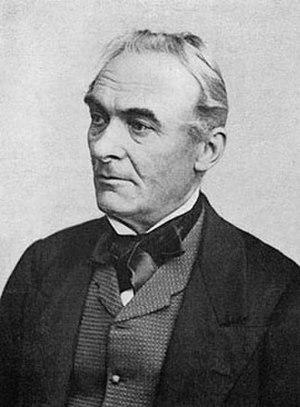
Le temple d'Auguste et de Livie est un temple romain périptère sine postico hexastyle corinthien édifié au début du Iᵉʳ siècle, qui se situait dans le centre-ville de la cité antique de Vienna, correspondant également au centre de la ville contemporaine de Vienne, dans le département français de l'Isère et la région Rhône-Alpes.
L’opposition à la corrida regroupe l'ensemble des critiques formulées à l'encontre de celle-ci. Il peut s'agir de l'opposition militante conduite par les différents mouvements ou associations qui réclament aujourd'hui l'abolition de la corrida, ou n'être qu'un simple désaveu de celle-ci. Cette opposition est d'ordre éthique et porte sur les souffrances et l'agonie du taureau, mis à mort au terme d'un spectacle jugé barbare par beaucoup, voire sadique par certains, avec l'utilisation particulièrement destructrice des piques puis, à un moindre degré, des banderilles.
La rue Mérimée est une voie du 16ᵉ arrondissement de Paris, en France.
Le musée archéologique Saint-Laurent est un musée départemental situé à Grenoble, en France, au pied de la colline de la Bastille, dans le quartier Saint-Laurent de la rive droite de l'Isère.